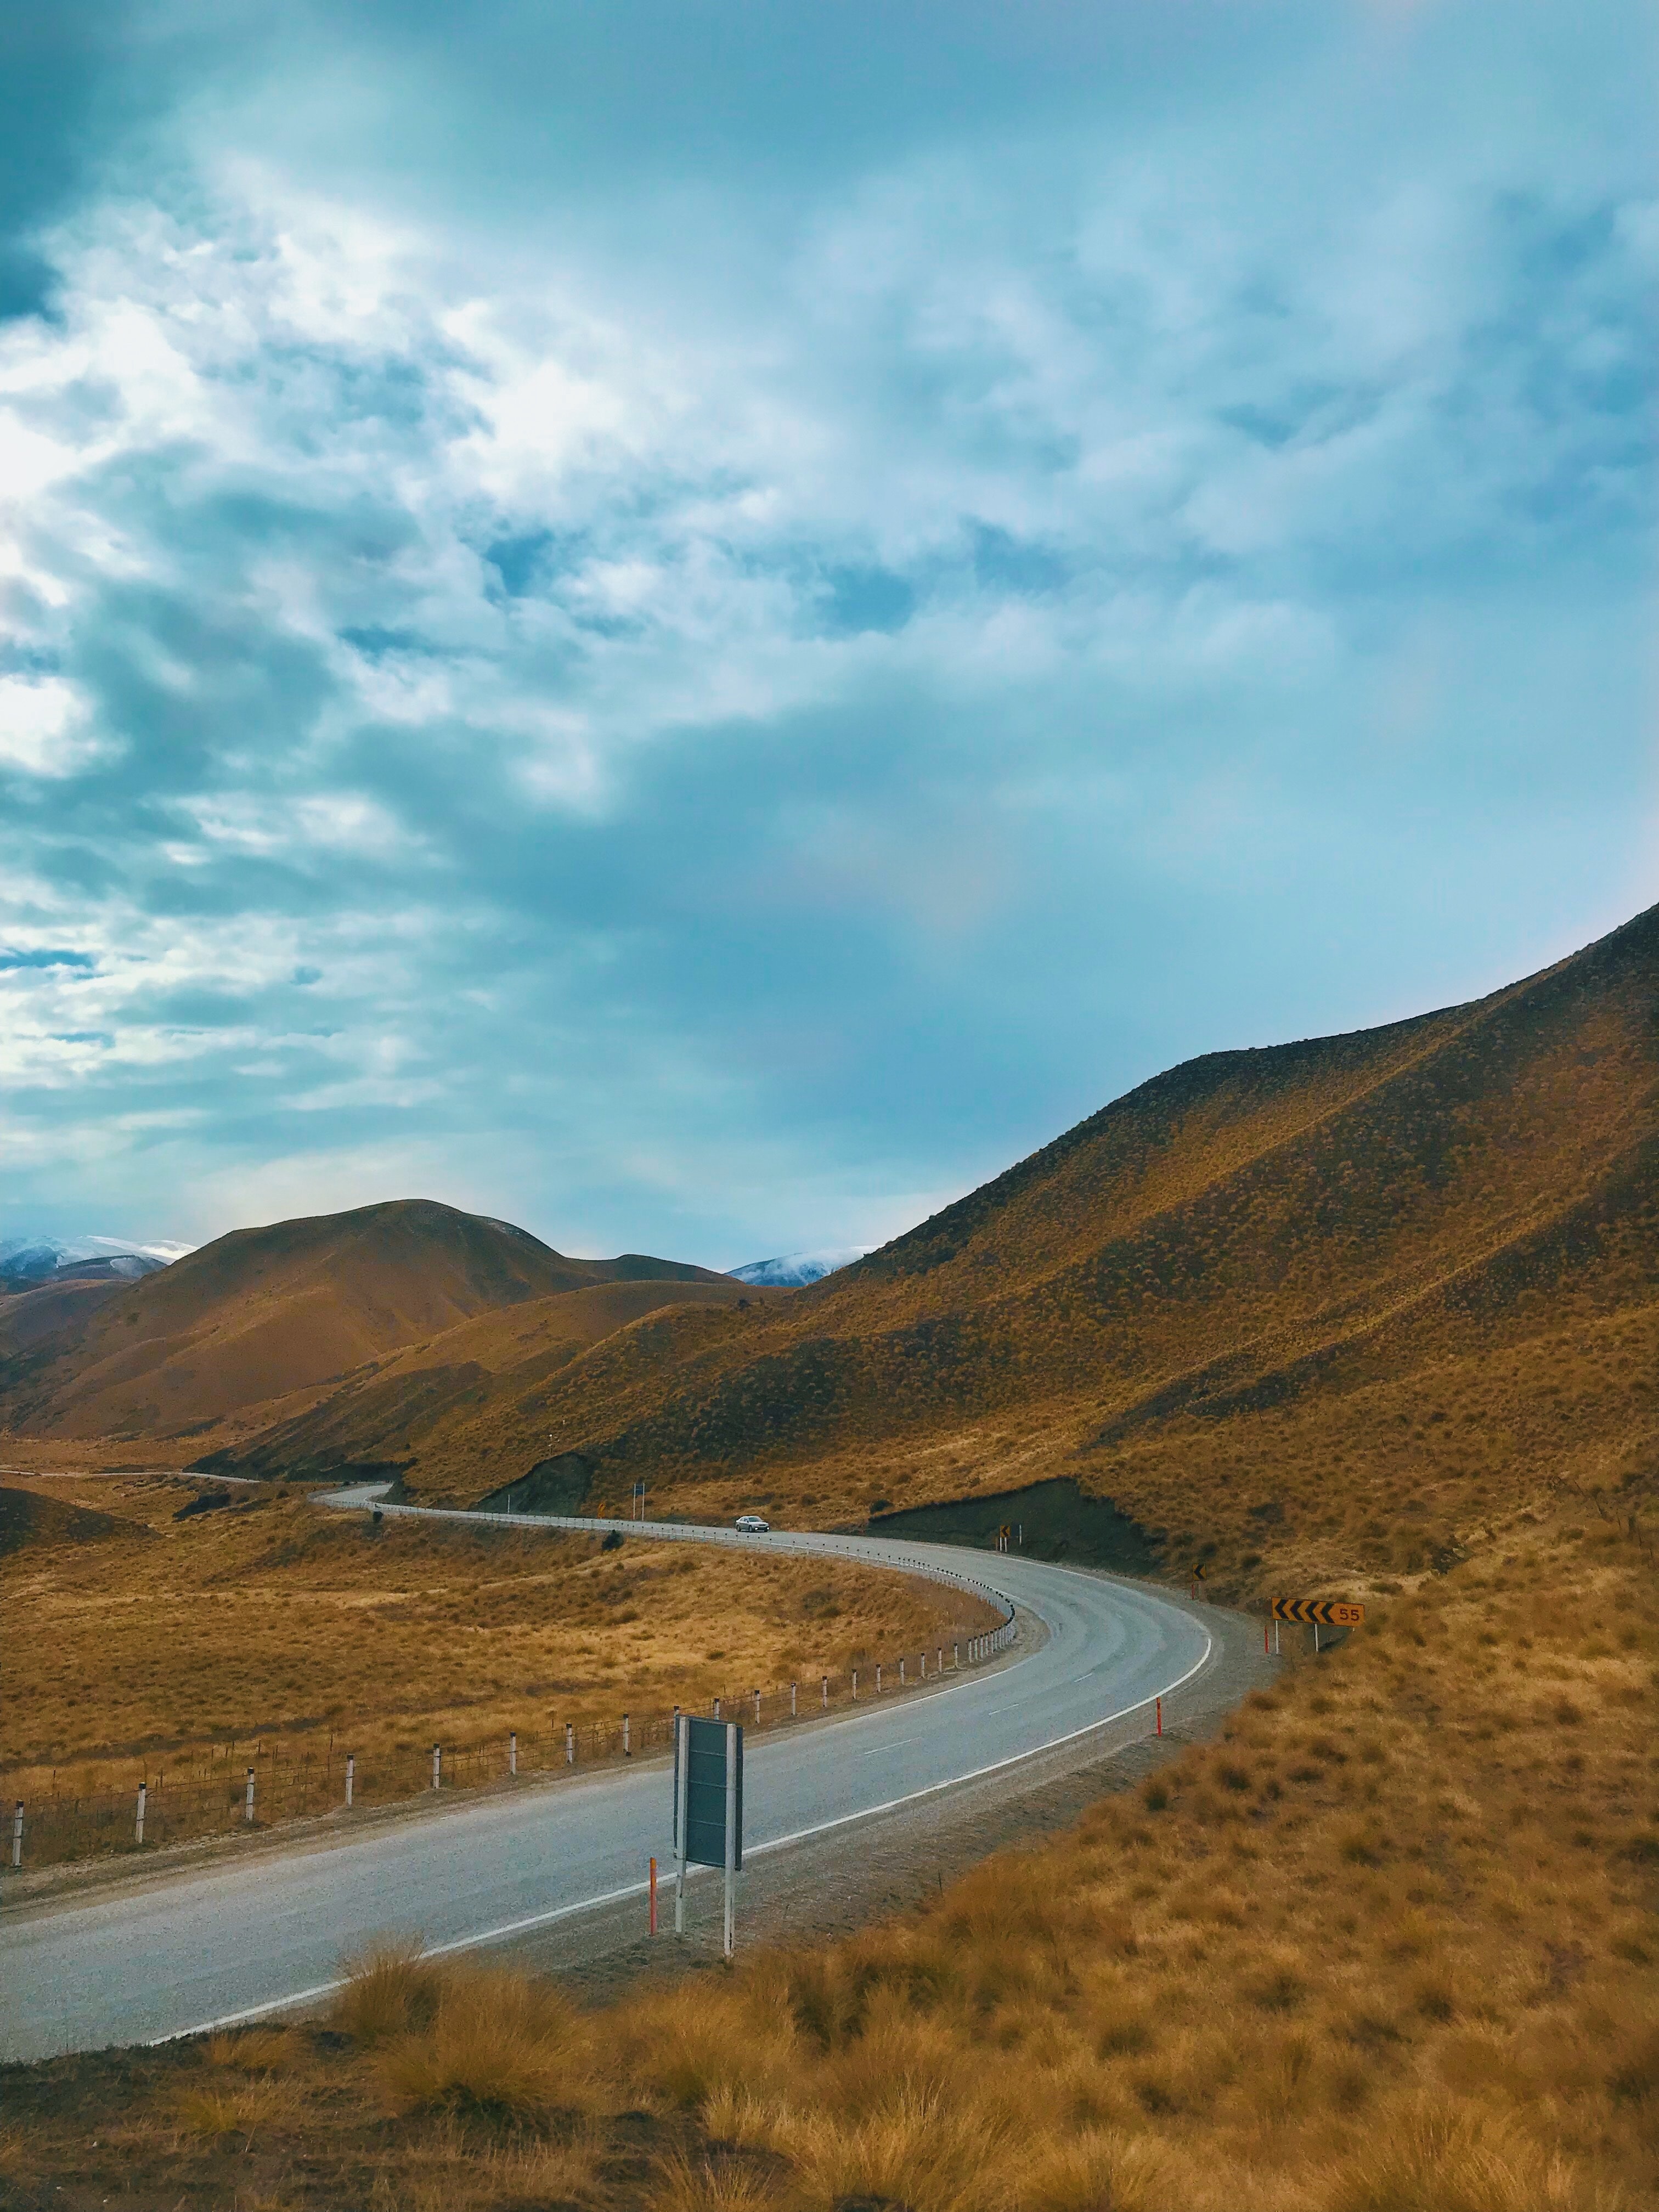
highland, sky, mountainous landforms, nature, road, mountain, hill, natural landscape, cloud, wilderness, ecoregion, infrastructure, mountain pass, fell, landscape, plain, grassland, grass, tree, road trip, tundra, steppe, mountain range, asphalt, plateau, highway, valley, road surface, thoroughfare, horizon, national park, ridge